Stillwater, Minnesota

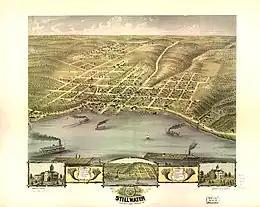
A panoramic sketch of Stillwater drawn by Albert Ruger in 1870.

In the 1830s, European Americans were pressing west into this territory. The U.S. government tried to arrange for their settlement in Native American lands, and on July 29 and September 29, 1837, it signed treaties with the local Ojibwe and Dakota nations to allow such settlement in the St. Croix Valley.